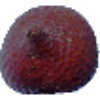
Label: salak